Yacoub Sarraf

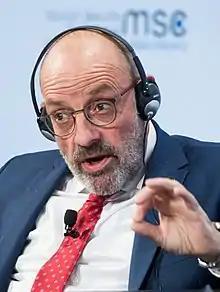
Yacoub Sarraf at the Munich Security Conference 2018

Yacoub Riad Sarraf (born 1961) is a Lebanese politician. He was born in the town of Miniara in the Akkar district of northern Lebanon.